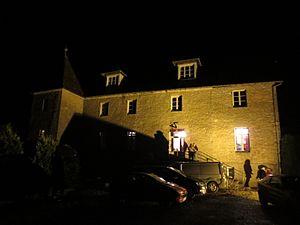
Château de La Châtelaine